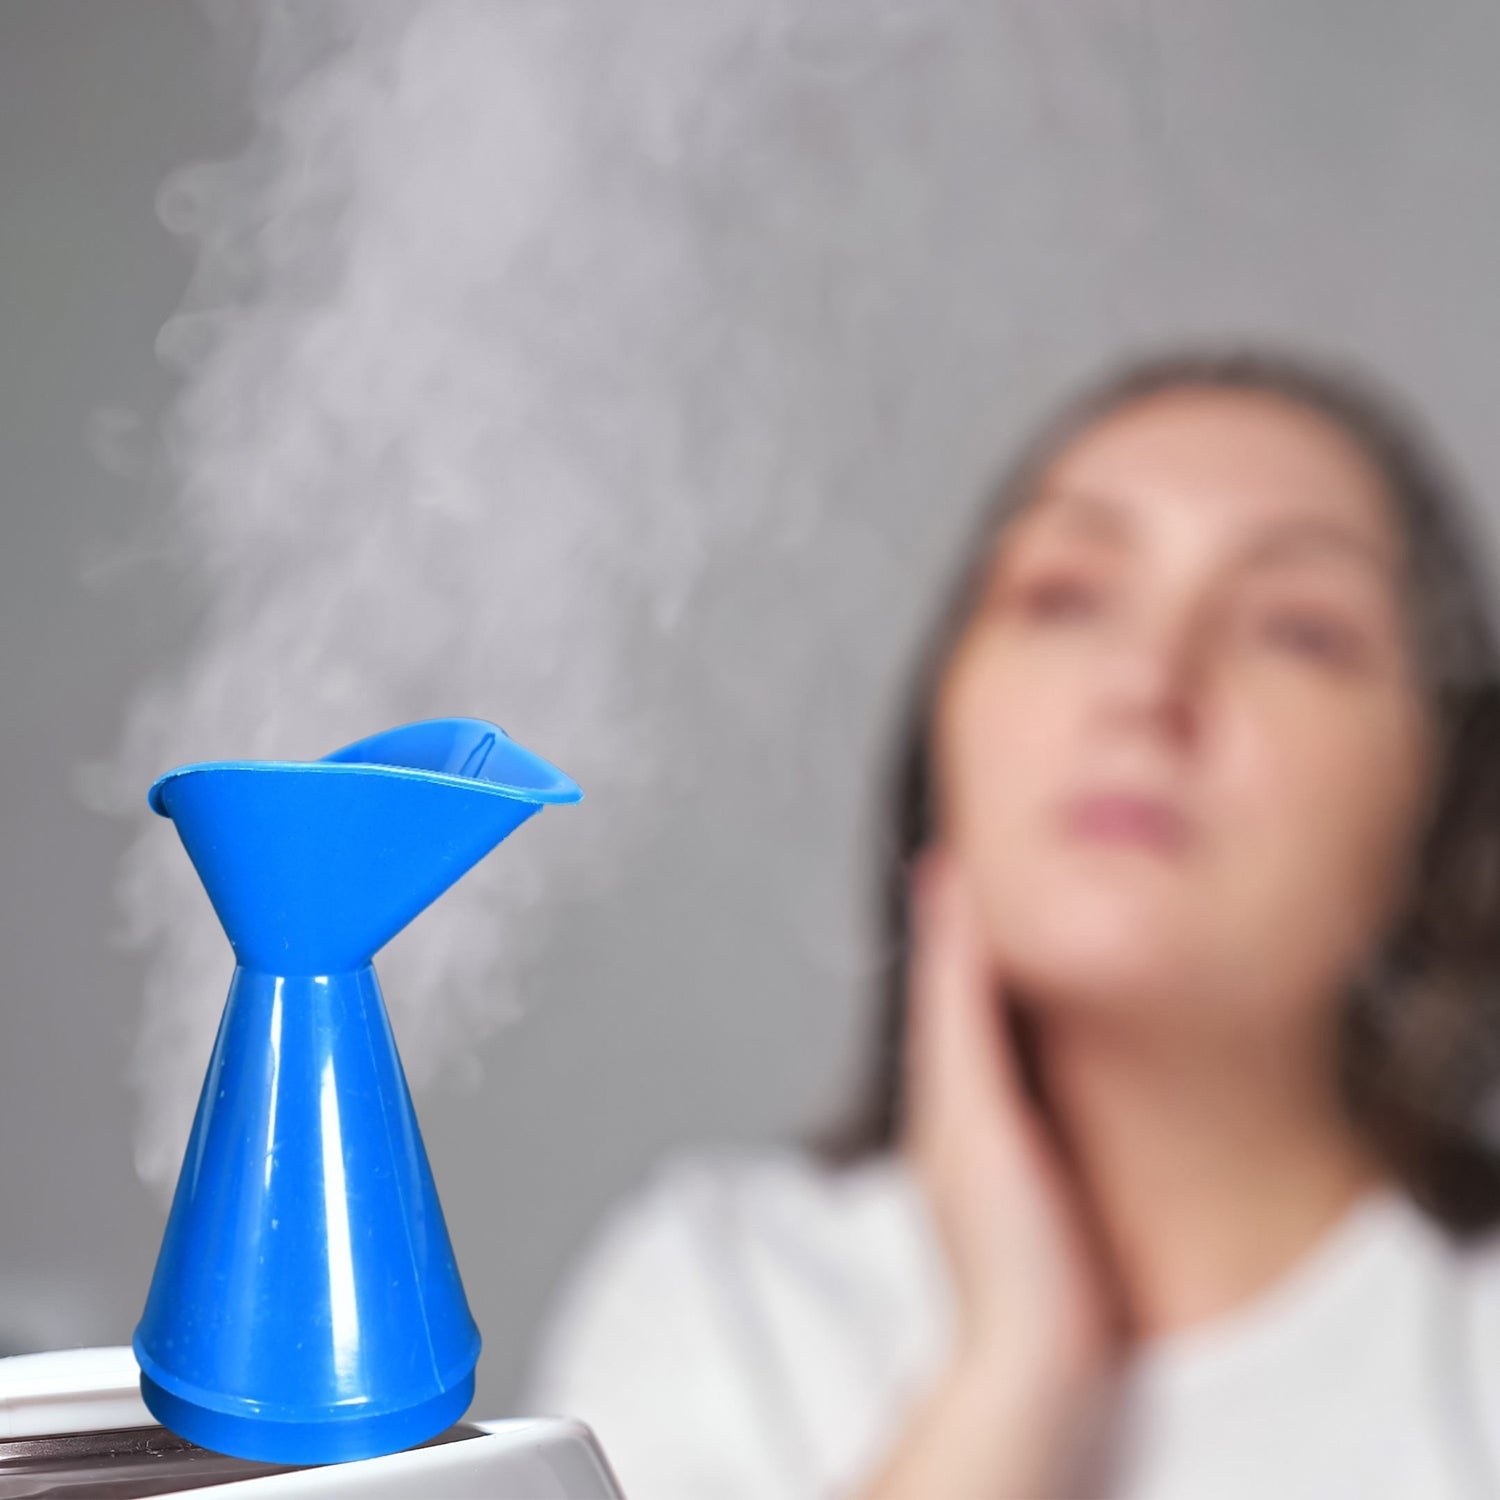
3 In 1 Steam Vaporizer, Cough Steamer, Nozzle Inhaler and Nose Vaporizer.
6208 3 In 1 Steam Vaporizer, Cough Steamer, Nozzle Inhaler and Nose Vaporizer. Description :- Facial Steamer get used for beauty purpose. You can use the sauna during facial, massaging and at the time of clean up. The vaporizer helps to clear the clogs and rejuvenates your skin. Also, useful for Aroma therapy and certain Ayurvedic treatments. The vaporizer is convenient in carrying while on the go as well as at home. It has a plastic body which is shock resistant and comes with a long cord. Also helpful for inhalation treatments to get relief from ailments like Common cold, cough, stuffy nose, headache, sinusitis, bronchitis etc Used on normal, oily, dry, combination, and sensitive skin types - Makes skin become ideal neutral skin: tender, younger and healthier, Vaporizer Dimensions :- Volu. Weight (Gm) :- 1047 Product Weight (Gm) :- 340 Ship Weight (Gm) :- 1047 Length (Cm) :- 18 Breadth (Cm) :- 16 Height (Cm) :- 18
Brand: J3G
Category: Health & Beauty > Health Care > Respiratory Care > Steam Inhalers